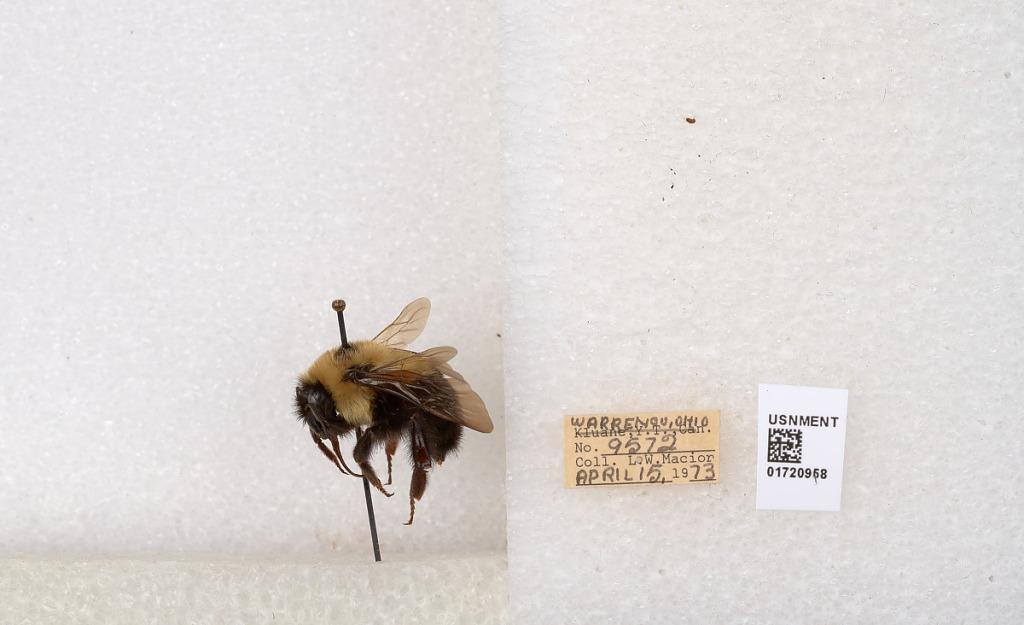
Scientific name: Bombus bimaculatus Cresson
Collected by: L. Macior
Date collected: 1973-4-15
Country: United States
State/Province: Ohio
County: Warren
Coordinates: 39.4276, -84.1668